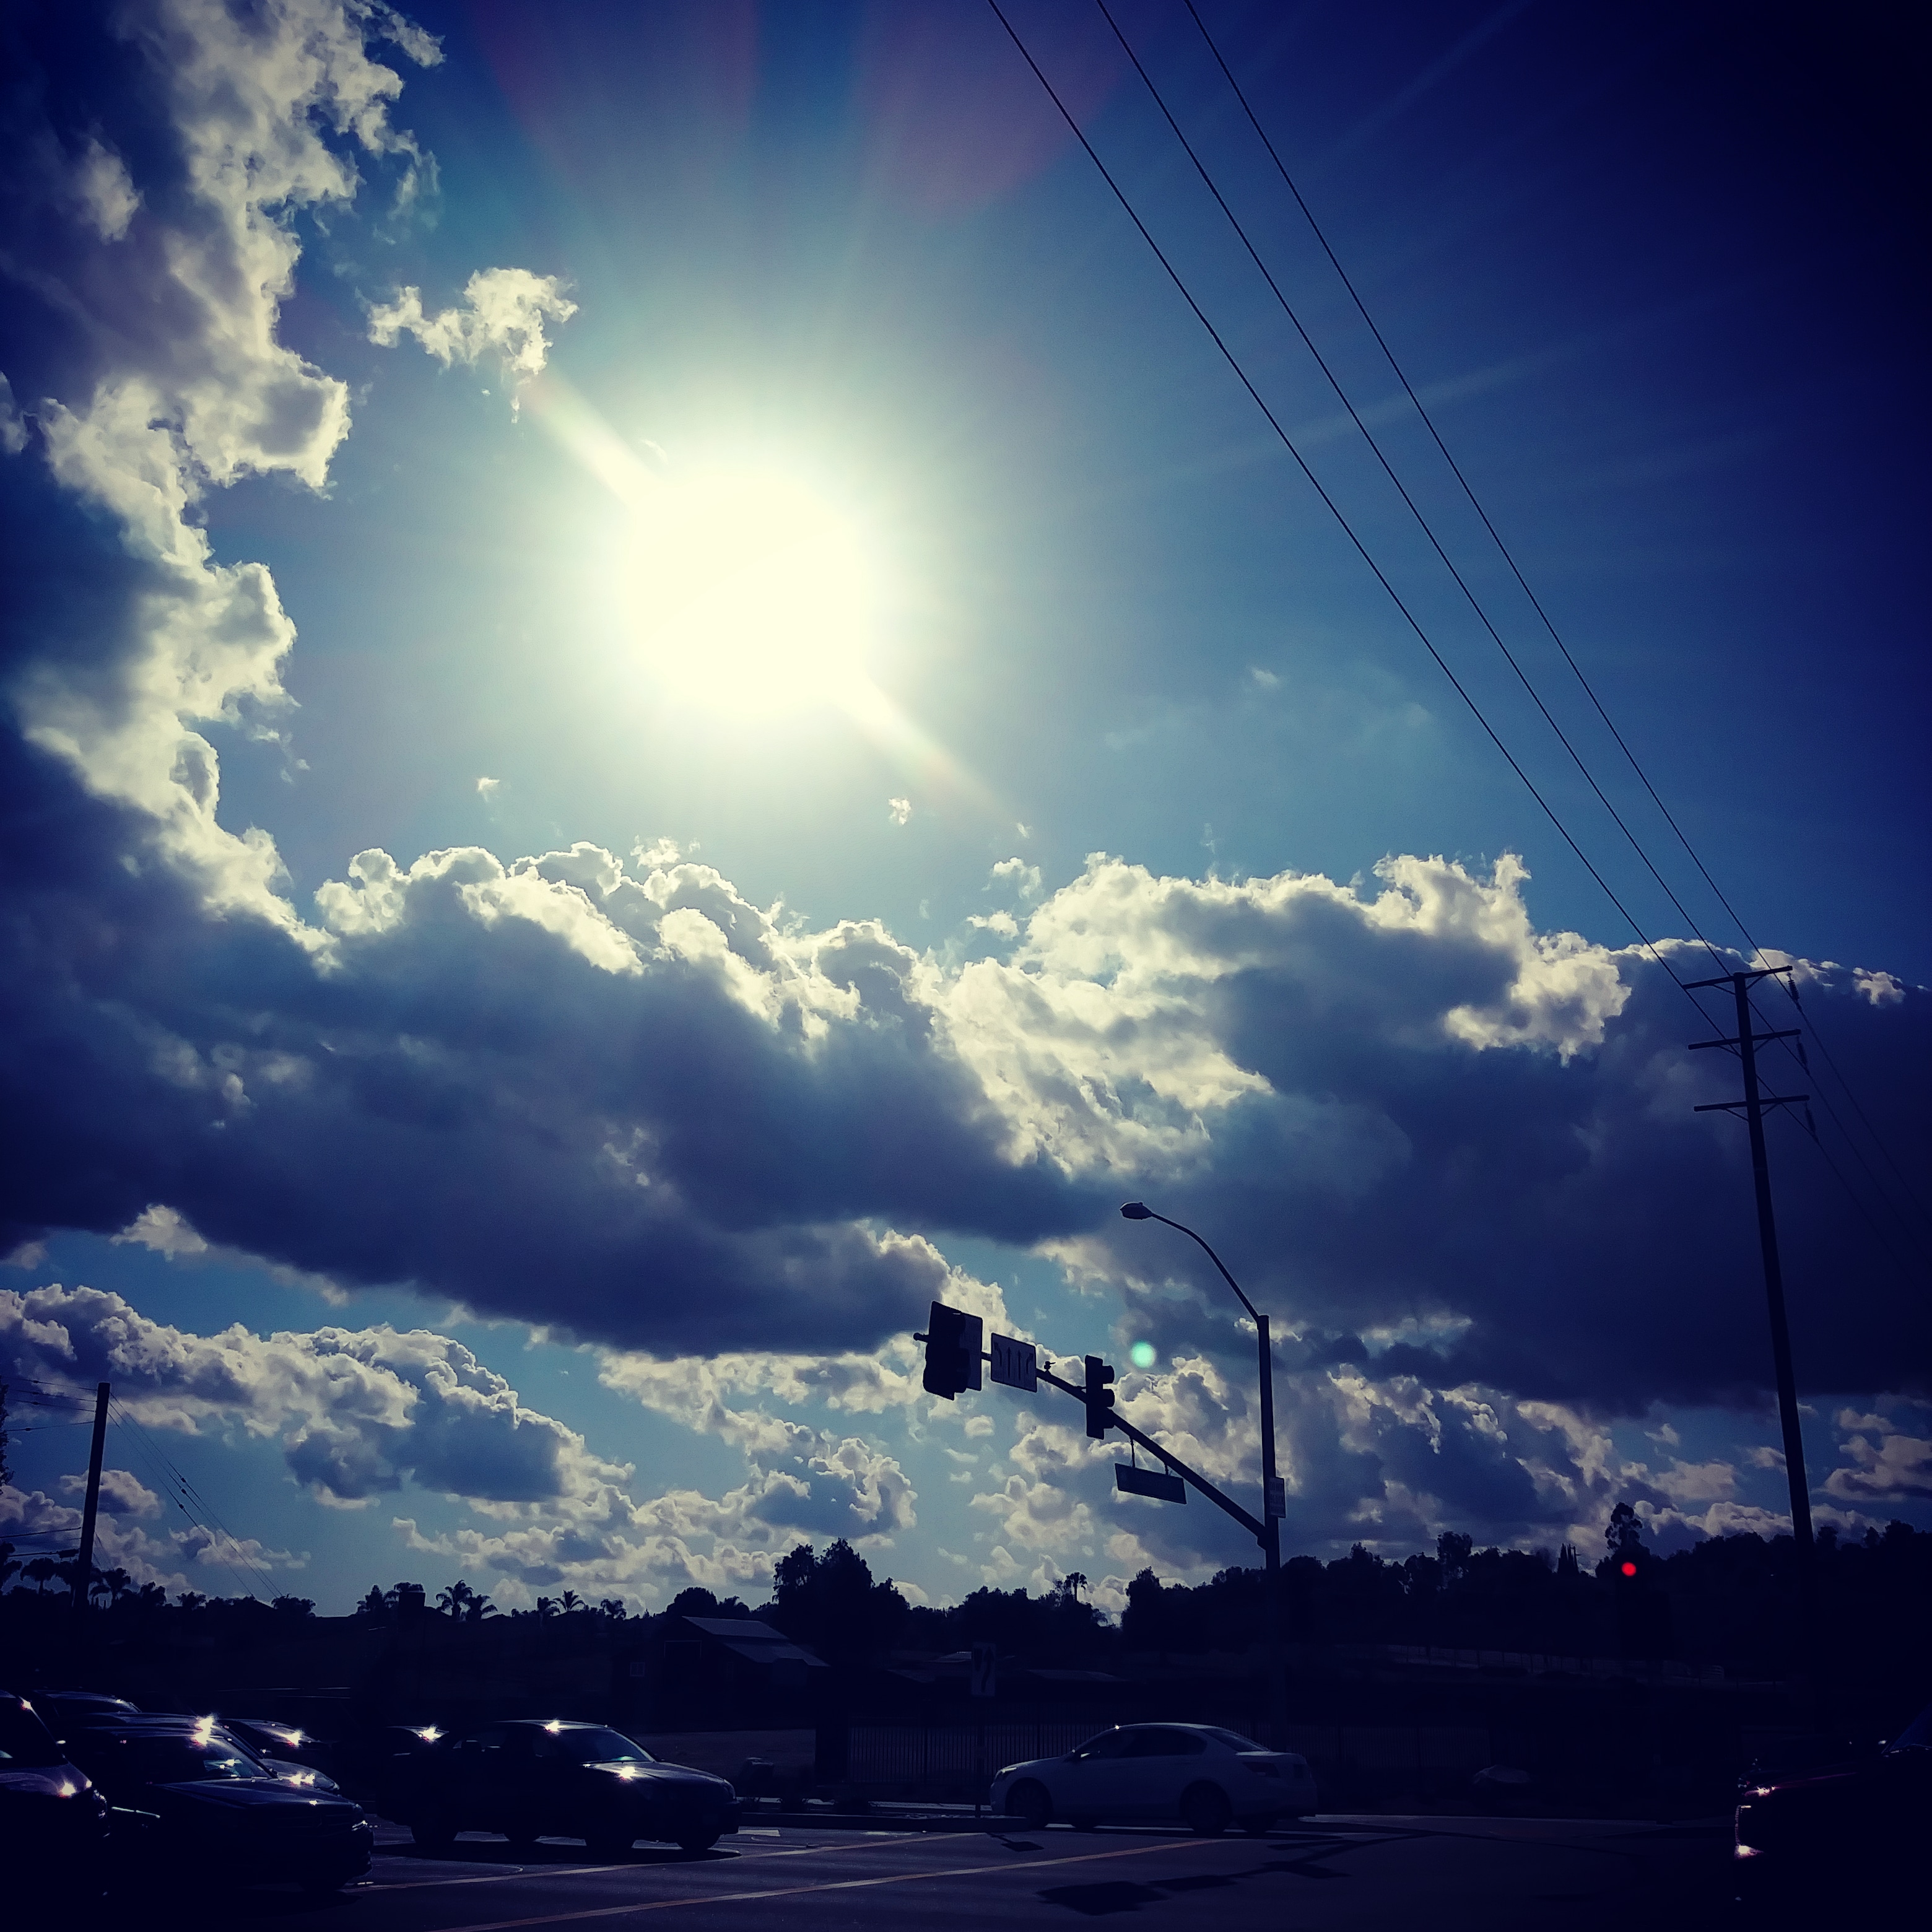
sky, cloud, daytime, atmosphere, horizon, cumulus, light, afterglow, dusk, sunlight, sun, evening, morning, dawn, meteorological phenomenon, sea, calm, sunset, wind, sunrise, energy, electricity, darkness, tree, street light, astronomical object, overhead power line, computer wallpaper, earth, night